Helen's Bay

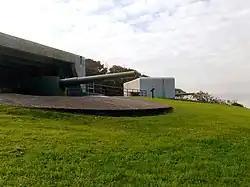
Grey Point Fort.

Helen's Bay is classified by the Northern Ireland Statistics and Research Agency (NISRA) as being within Belfast Metropolitan Urban Area (BMUA). On Census day (29 April 2001) there were 1,362 people living in Helen's Bay. Of these: